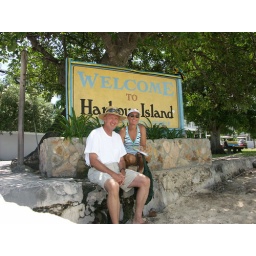
We left the airplane at N. Eleuthera Airport, and took a water taxi over to Harbour Island.